The Rest of Us (film)

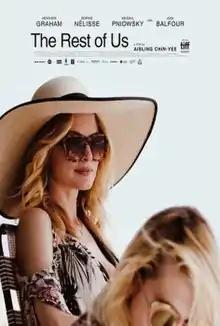
Film poster

The Rest of Us is a 2019 Canadian drama film, directed by Aisling Chin-Yee. It stars Heather Graham as a single mother (to Sophie Nélisse's character), who reluctantly takes in her ex-husband's second wife and their daughter (played by Jodi Balfour and Abigail Pniowsky) as houseguests after his untimely death leaves his new family homeless.